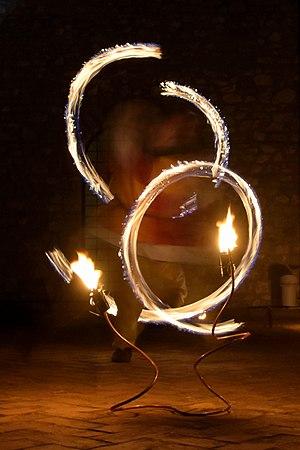
Itri est une commune de la province de Latina dans la région Latium en Italie.